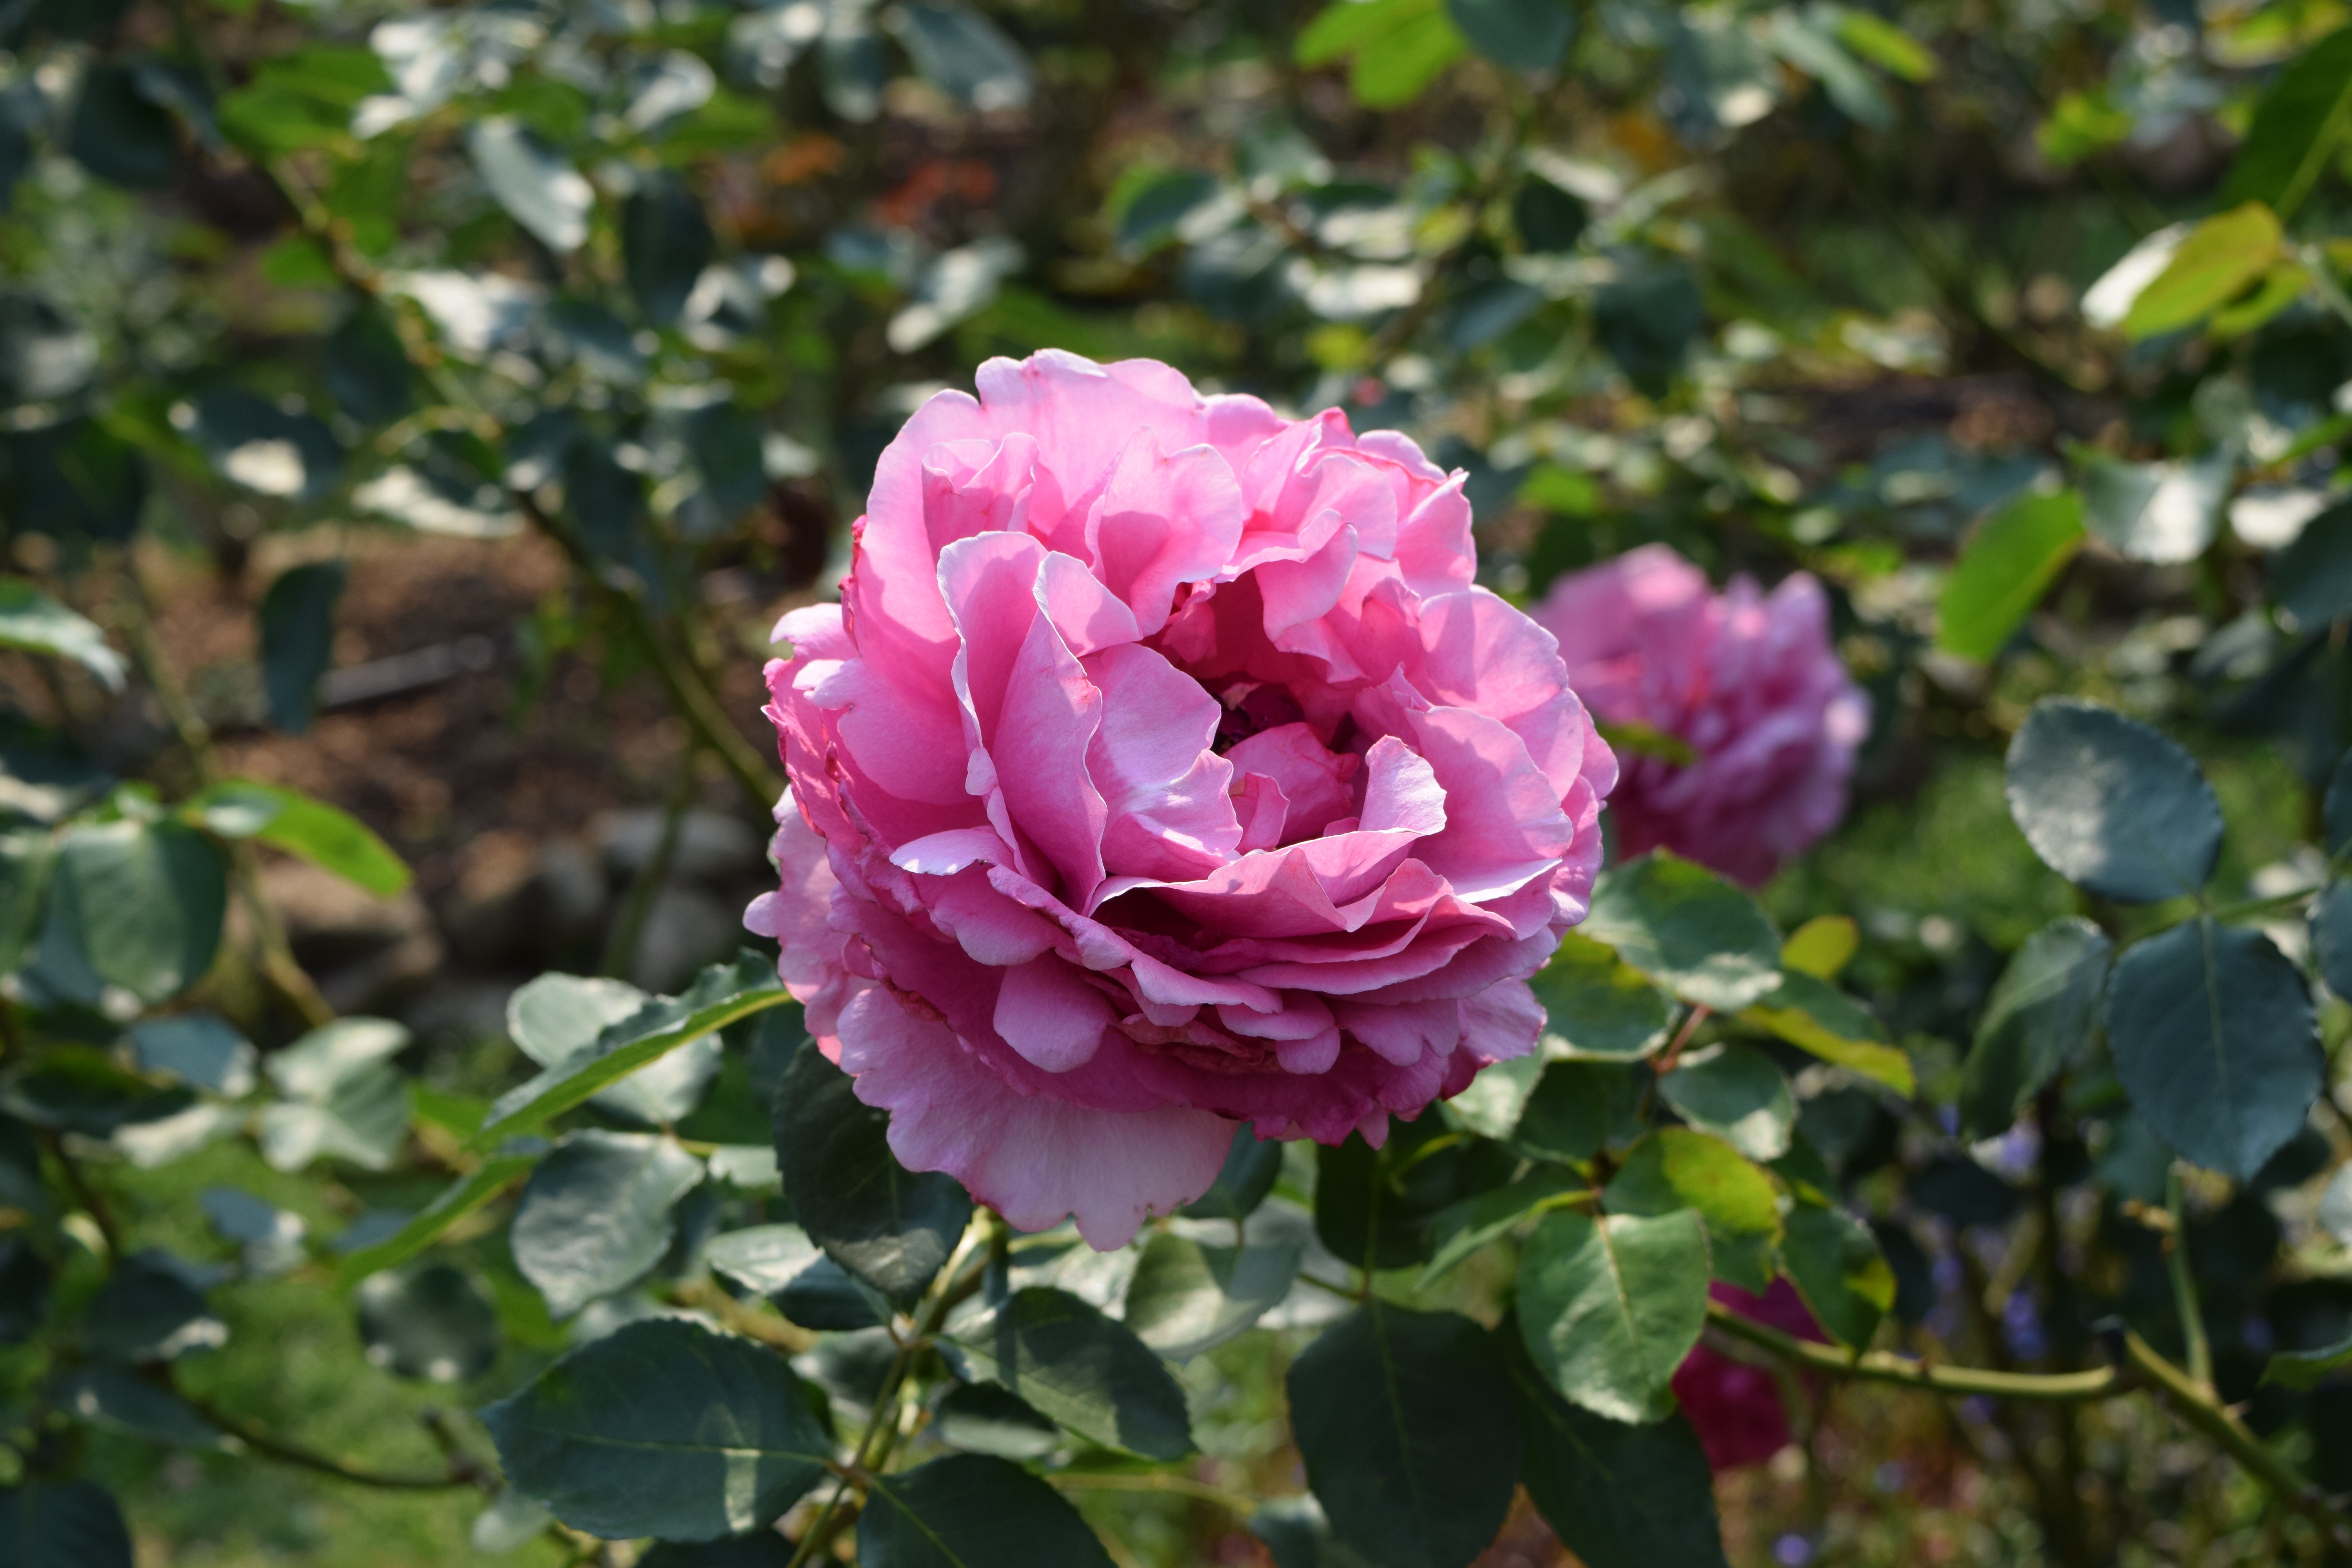
blossom, plant, flower, petal, rose, botany, flora, shrub, floribunda, pink roses, flowering plant, garden roses, rose family, a rose, land plant, rosa centifolia